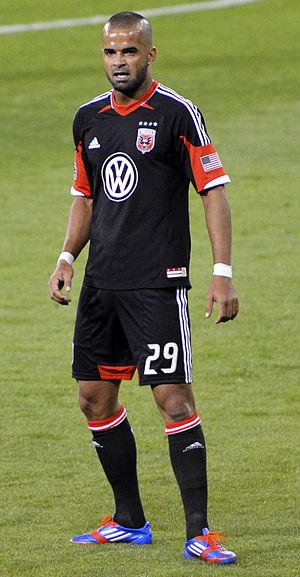
Maicon Santos, de son nom complet Maicon dos Santos Corrêa, est un footballeur brésilien, né le 18 avril 1984 à Paracambi. Il évolue au poste d'attaquant avec le CF Puebla.